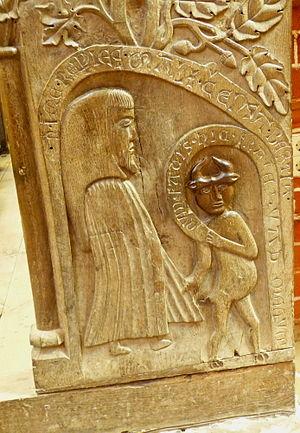
Dans l'usage courant, les frères lais sont les membres des ordres religieux catholiques chargés principalement des travaux manuels et des affaires séculières d'un monastère. Les frères lais ont été connus, en divers lieux et à différentes époques, sous les noms de fratres conversi, laici barbati, illiterati ou encore idiotæ. Bien que membres de leurs ordres respectifs, ils forment une catégorie séparée des moines du chœur, qui se consacrent principalement à l'Opus Dei — « l'œuvre de Dieu » — et à l'étude.